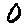
Label: 0